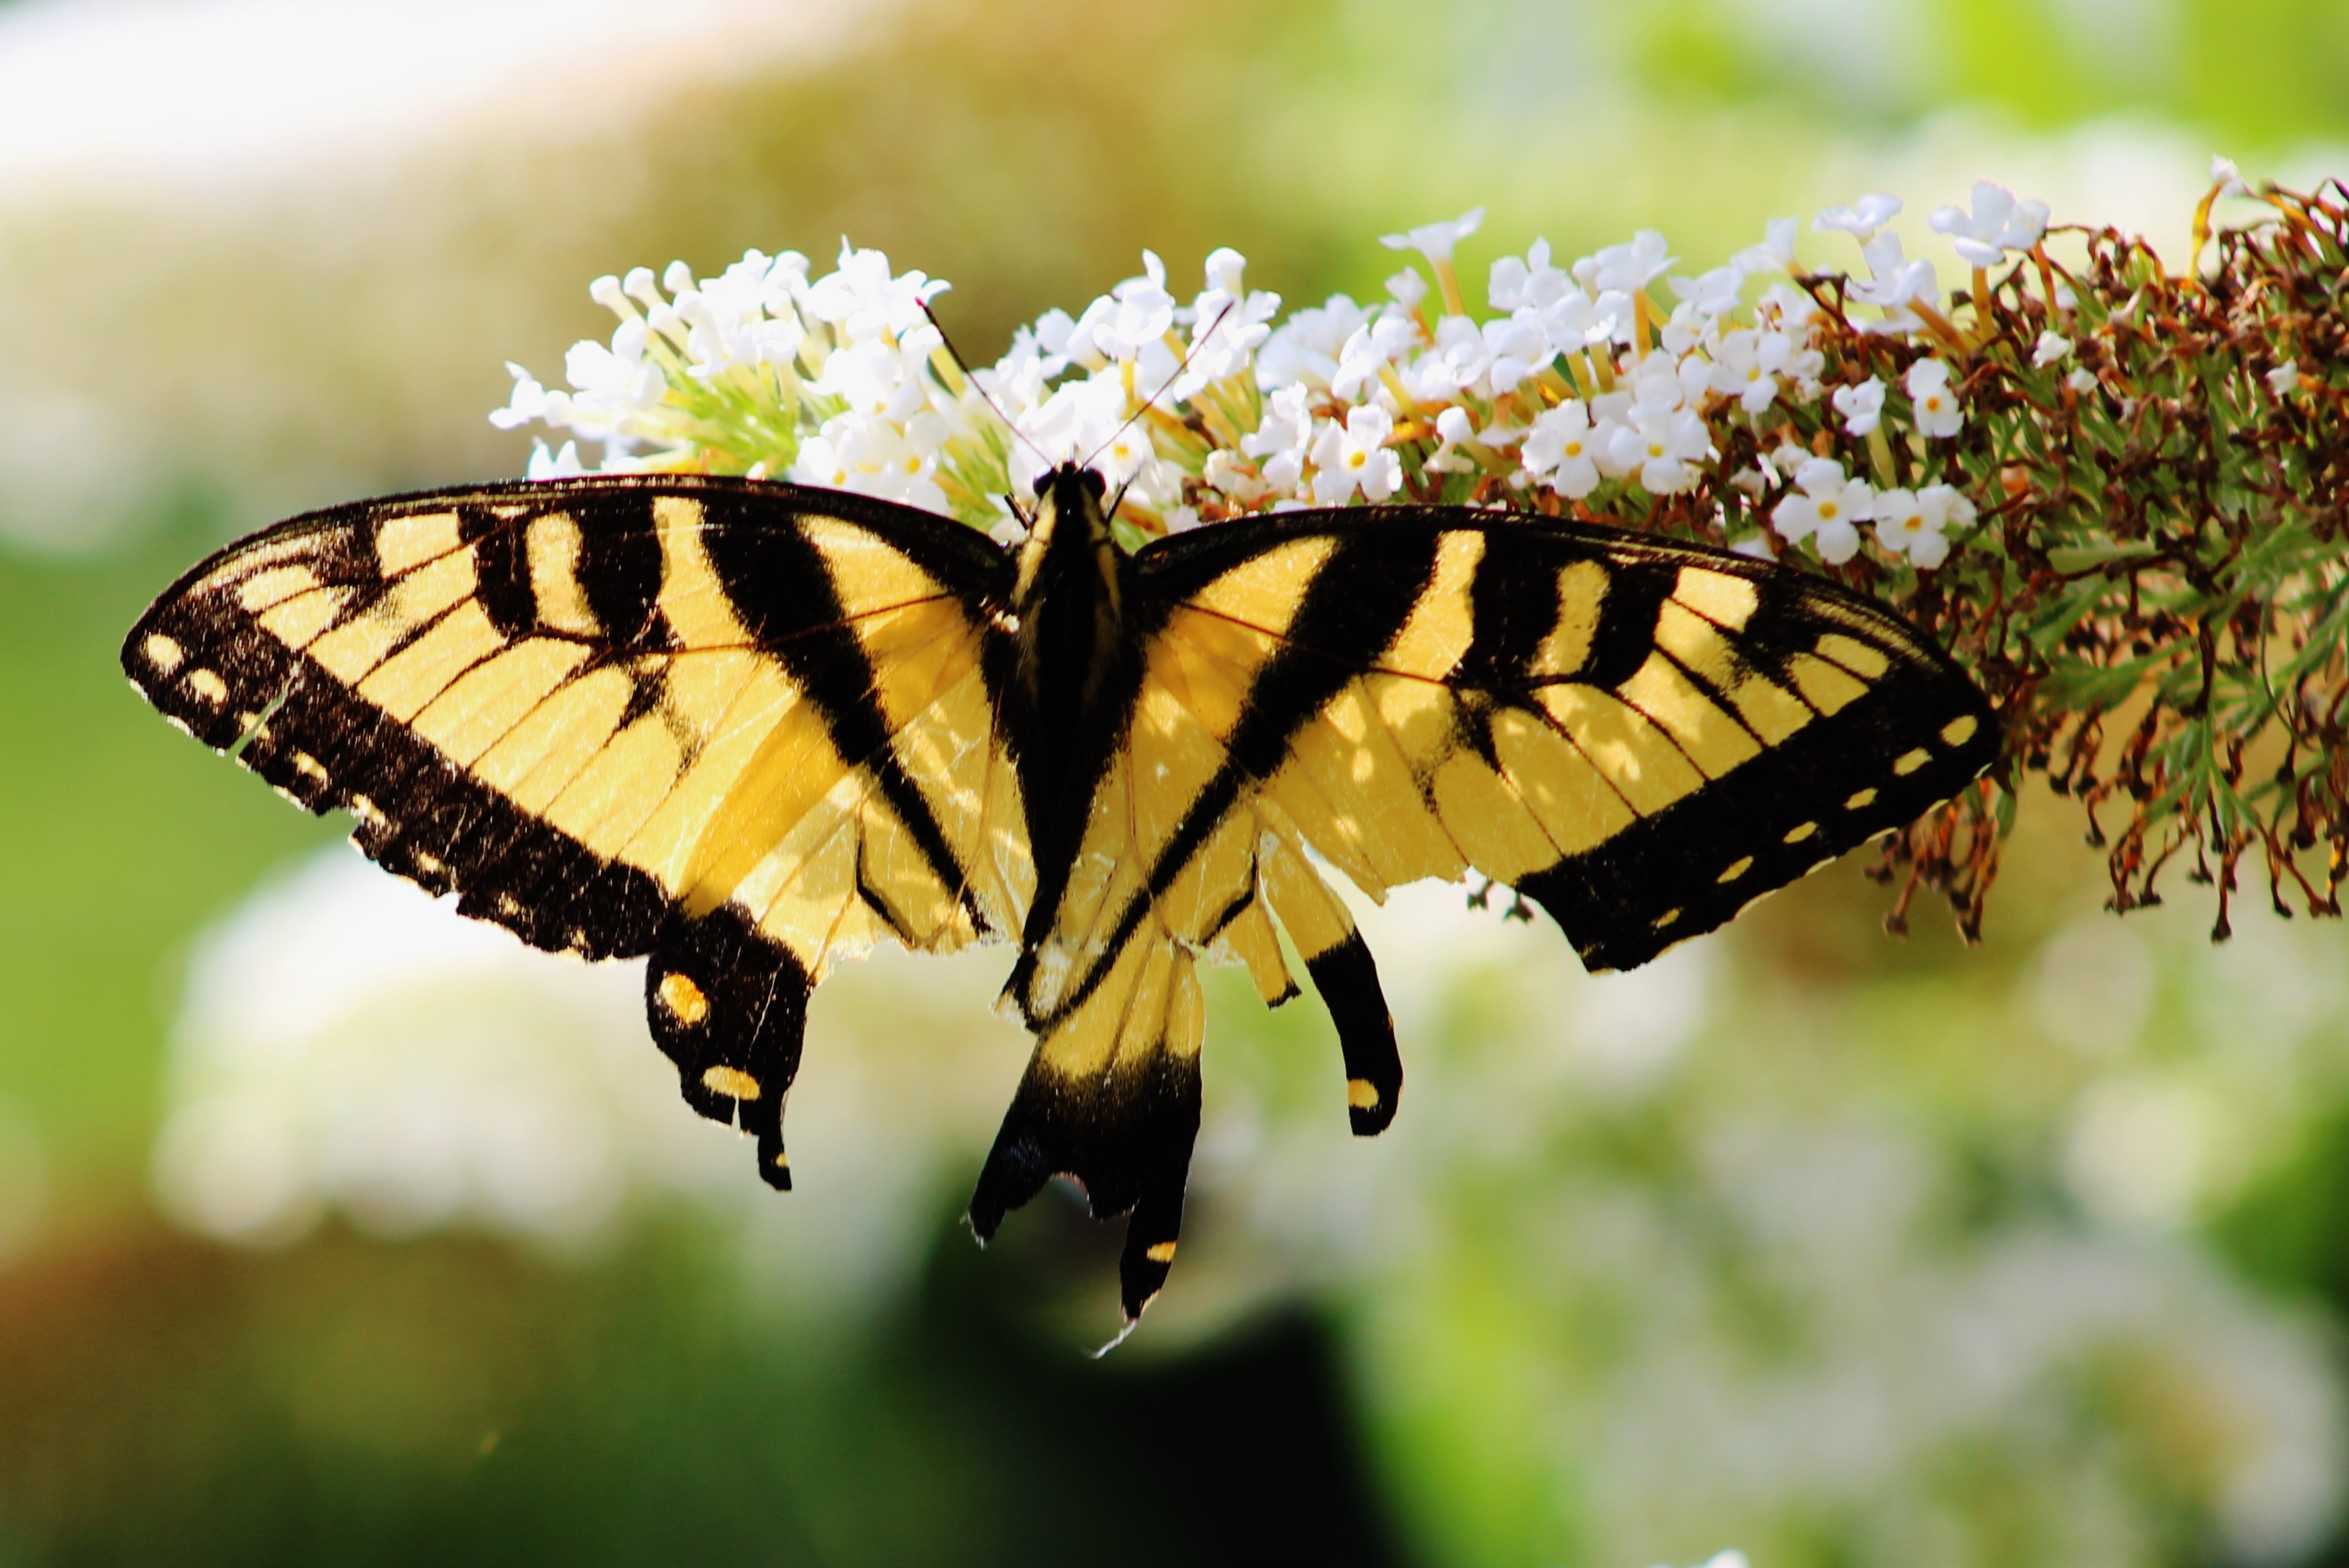
nature, wing, photography, leaf, flower, wildlife, insect, botany, butterfly, fauna, invertebrate, close up, monarch butterfly, nectar, pieridae, macro photography, arthropod, pollinator, moths and butterflies, lycaenid, brush footed butterfly, colias